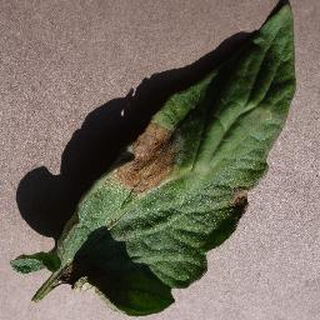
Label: tomato_late_blight